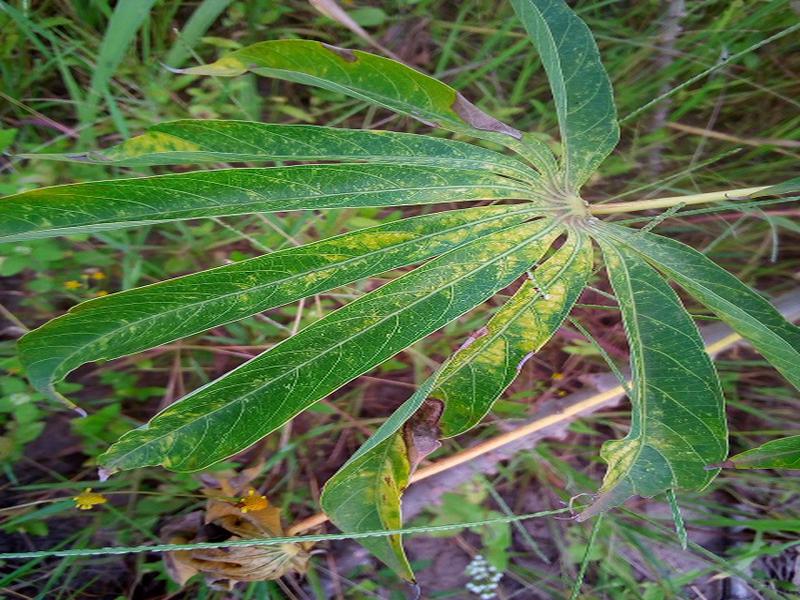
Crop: cassava
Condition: green_mottle